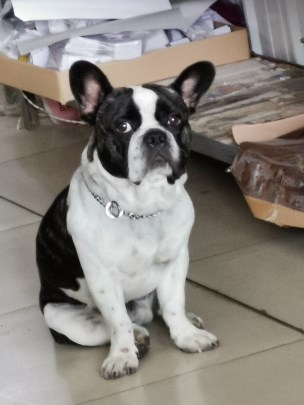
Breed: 1121-n000002-French_bulldog